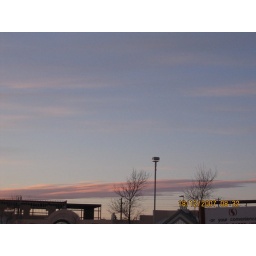
morning pink clouds over the Calgary blue sky 7